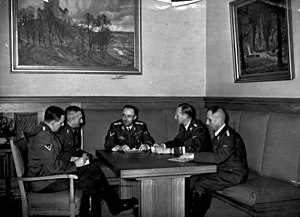
Wewelsburg / Schutzstaffel
SS møde på Slot Wewelsburg. Fra venstre: SS-Obersturmbannführer Franz Josef Huber, SS-Oberführer Arthur Nebe, Reichsführer-SS Heinrich Himmler, SS-Gruppenführer Reinhard Heydrich og SS-Oberführer Heinrich Müller, november 1939
Wewelsburg er et renæssance-slot i Nordrhein-Westfalen, i landsbyen med samme navn.